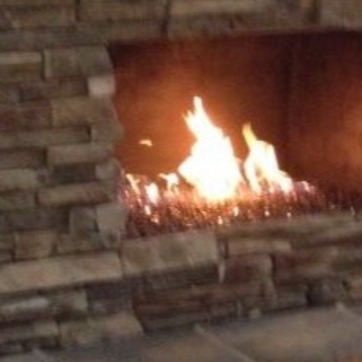
Material: other